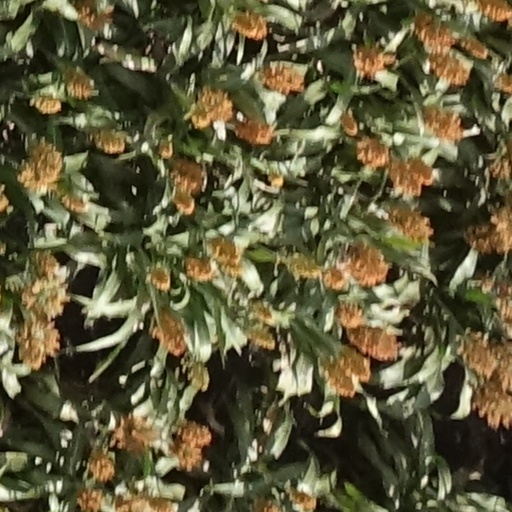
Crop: sorghum